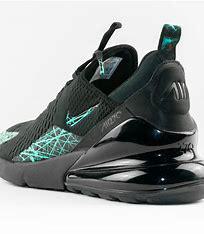
Brand: Nike
Model: Air Max 270